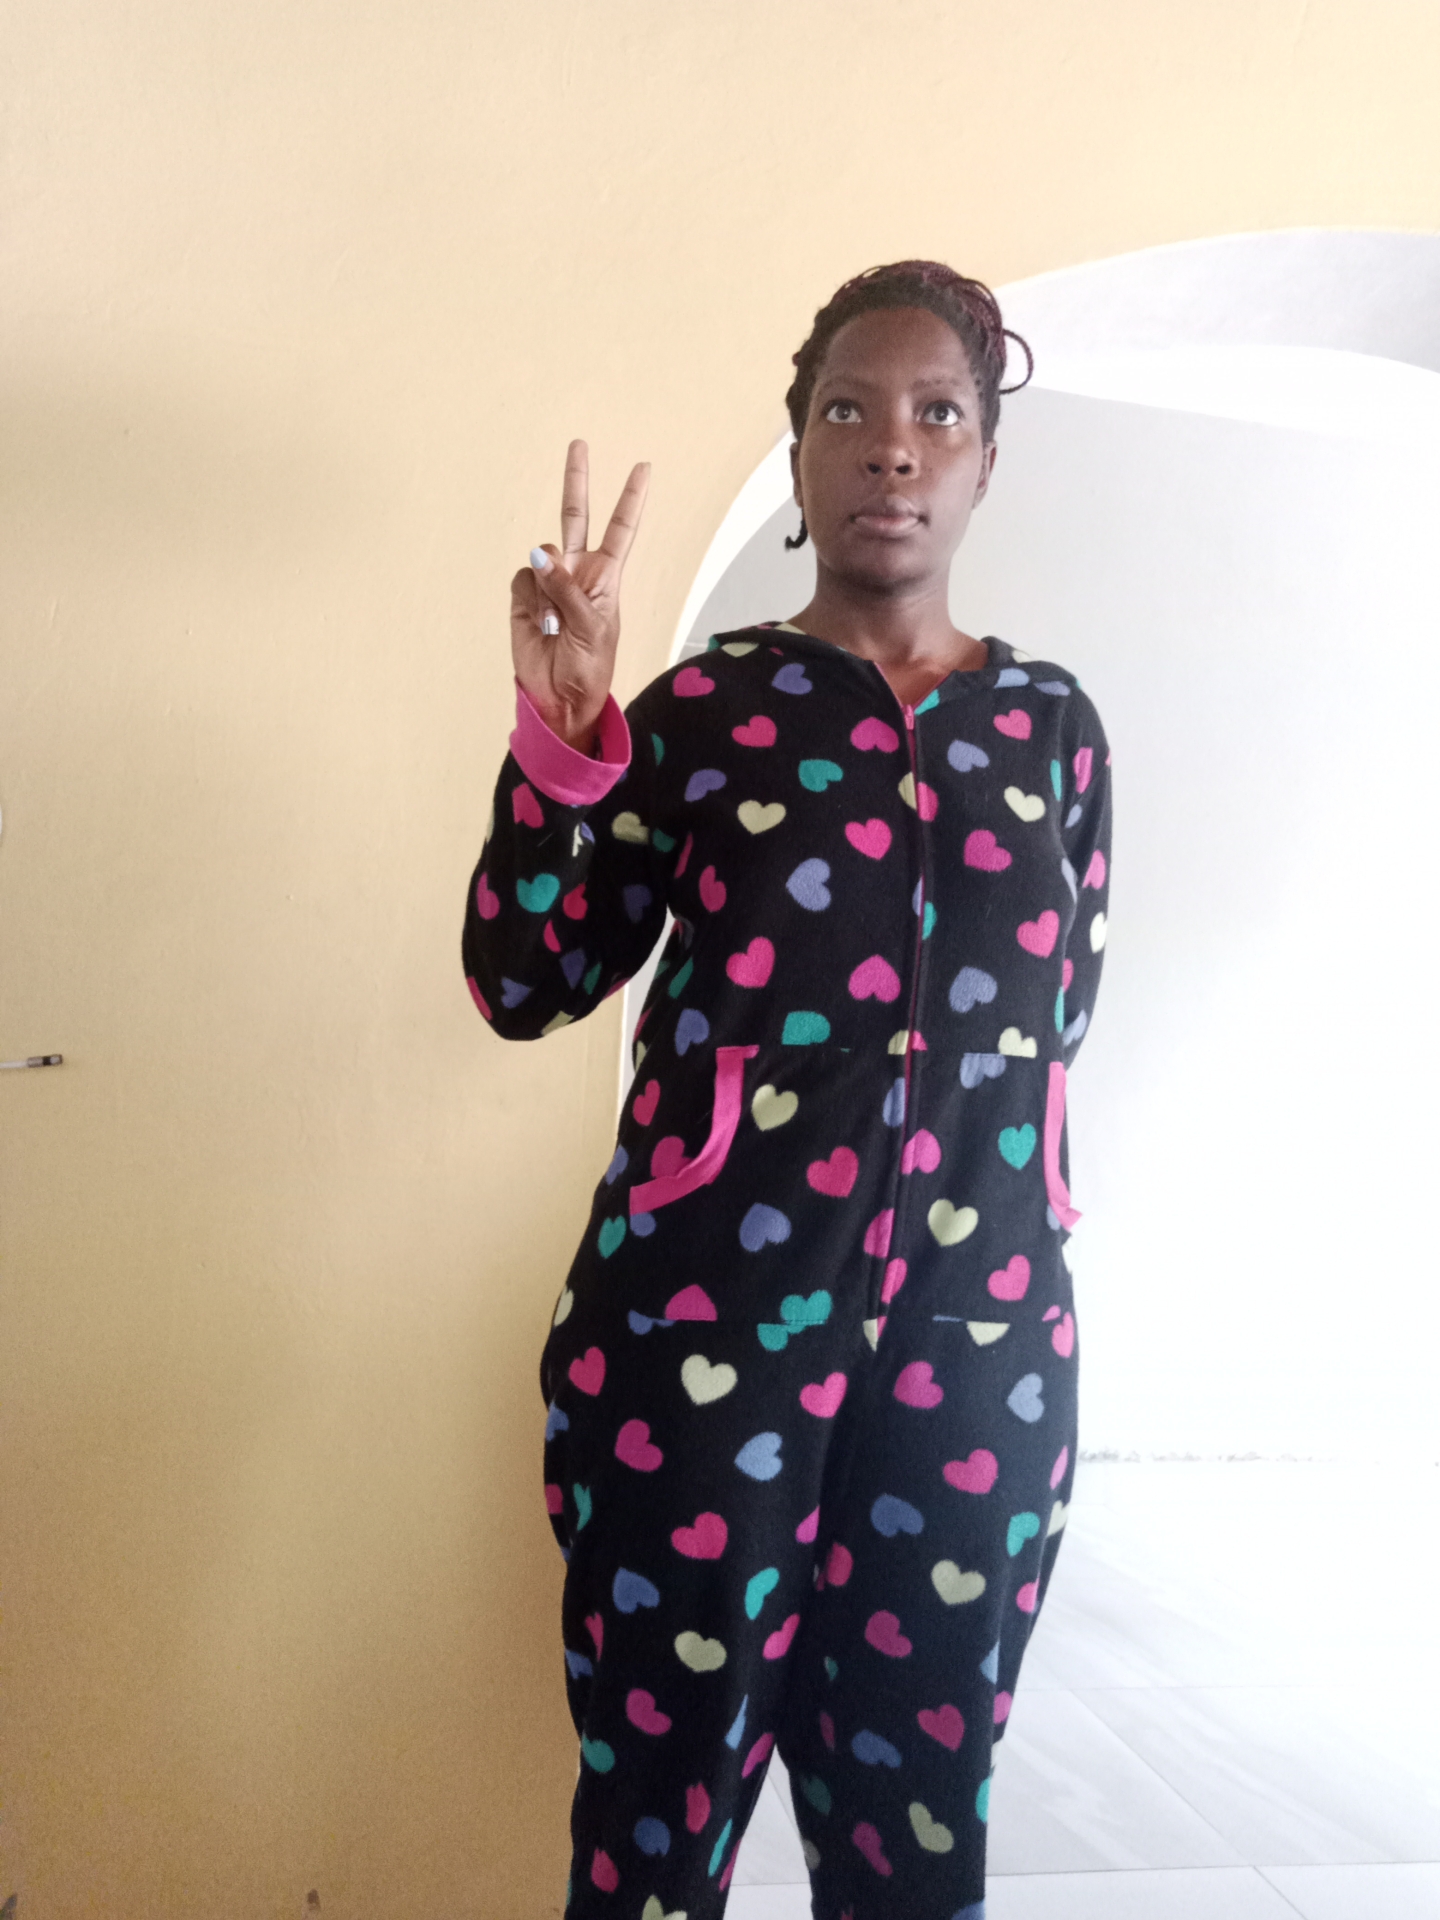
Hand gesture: peace